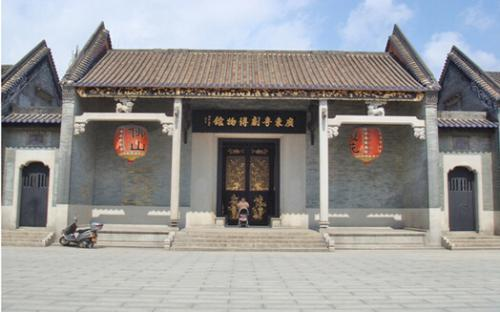
地标名称：广东粤剧博物馆
所在城市：佛山市·禅城区